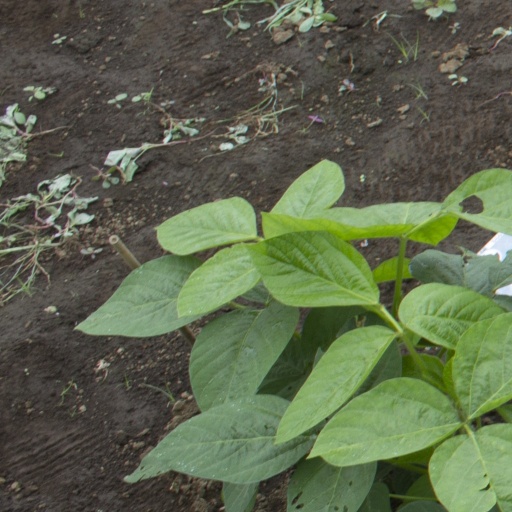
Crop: soybean